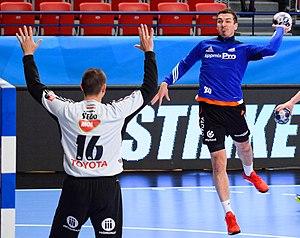
Rencontre de quart de finale de la ligue des champions 2016-17 entre le PSG et Pick Szeged. A Coubertin, le 29 avril 2017. http://www.eurohandball.com/ec/cl/men/2016-17/match/5/005/MOL-Pick+Szeged+-+Paris+Saint-Germain+Handball
Denis Buntić, né le 13 novembre 1982 à Ljubuški en Yougoslavie, est un handballeur croate évoluant au poste d'arrière droit.